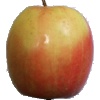
Label: apple_pink_lady